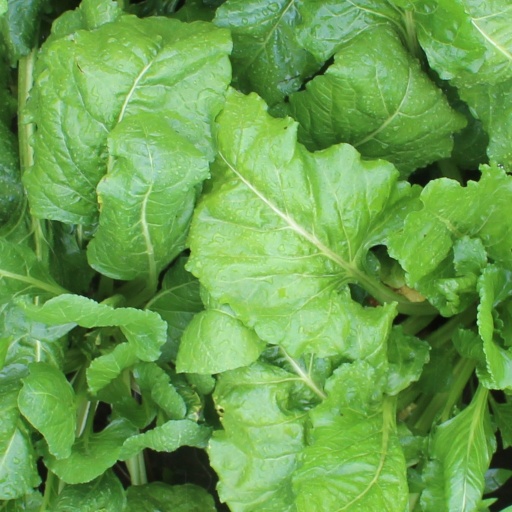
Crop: sugar beet